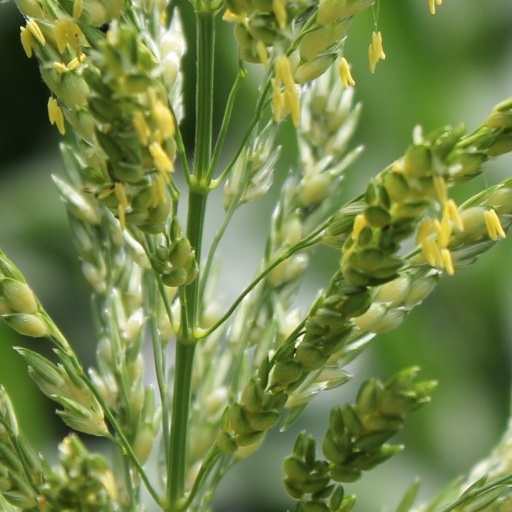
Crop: sorghum